Leading Company

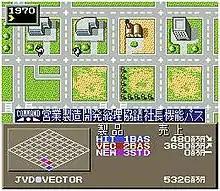
This player is focusing on adjusting the levels of production at his JVD (JVC) corporate headquarters.

The traditional definition of a leading company is a corporation that currently dominates the "corporate wars" against their competitors. Its employees are considered by most people to be winning the "rat race".